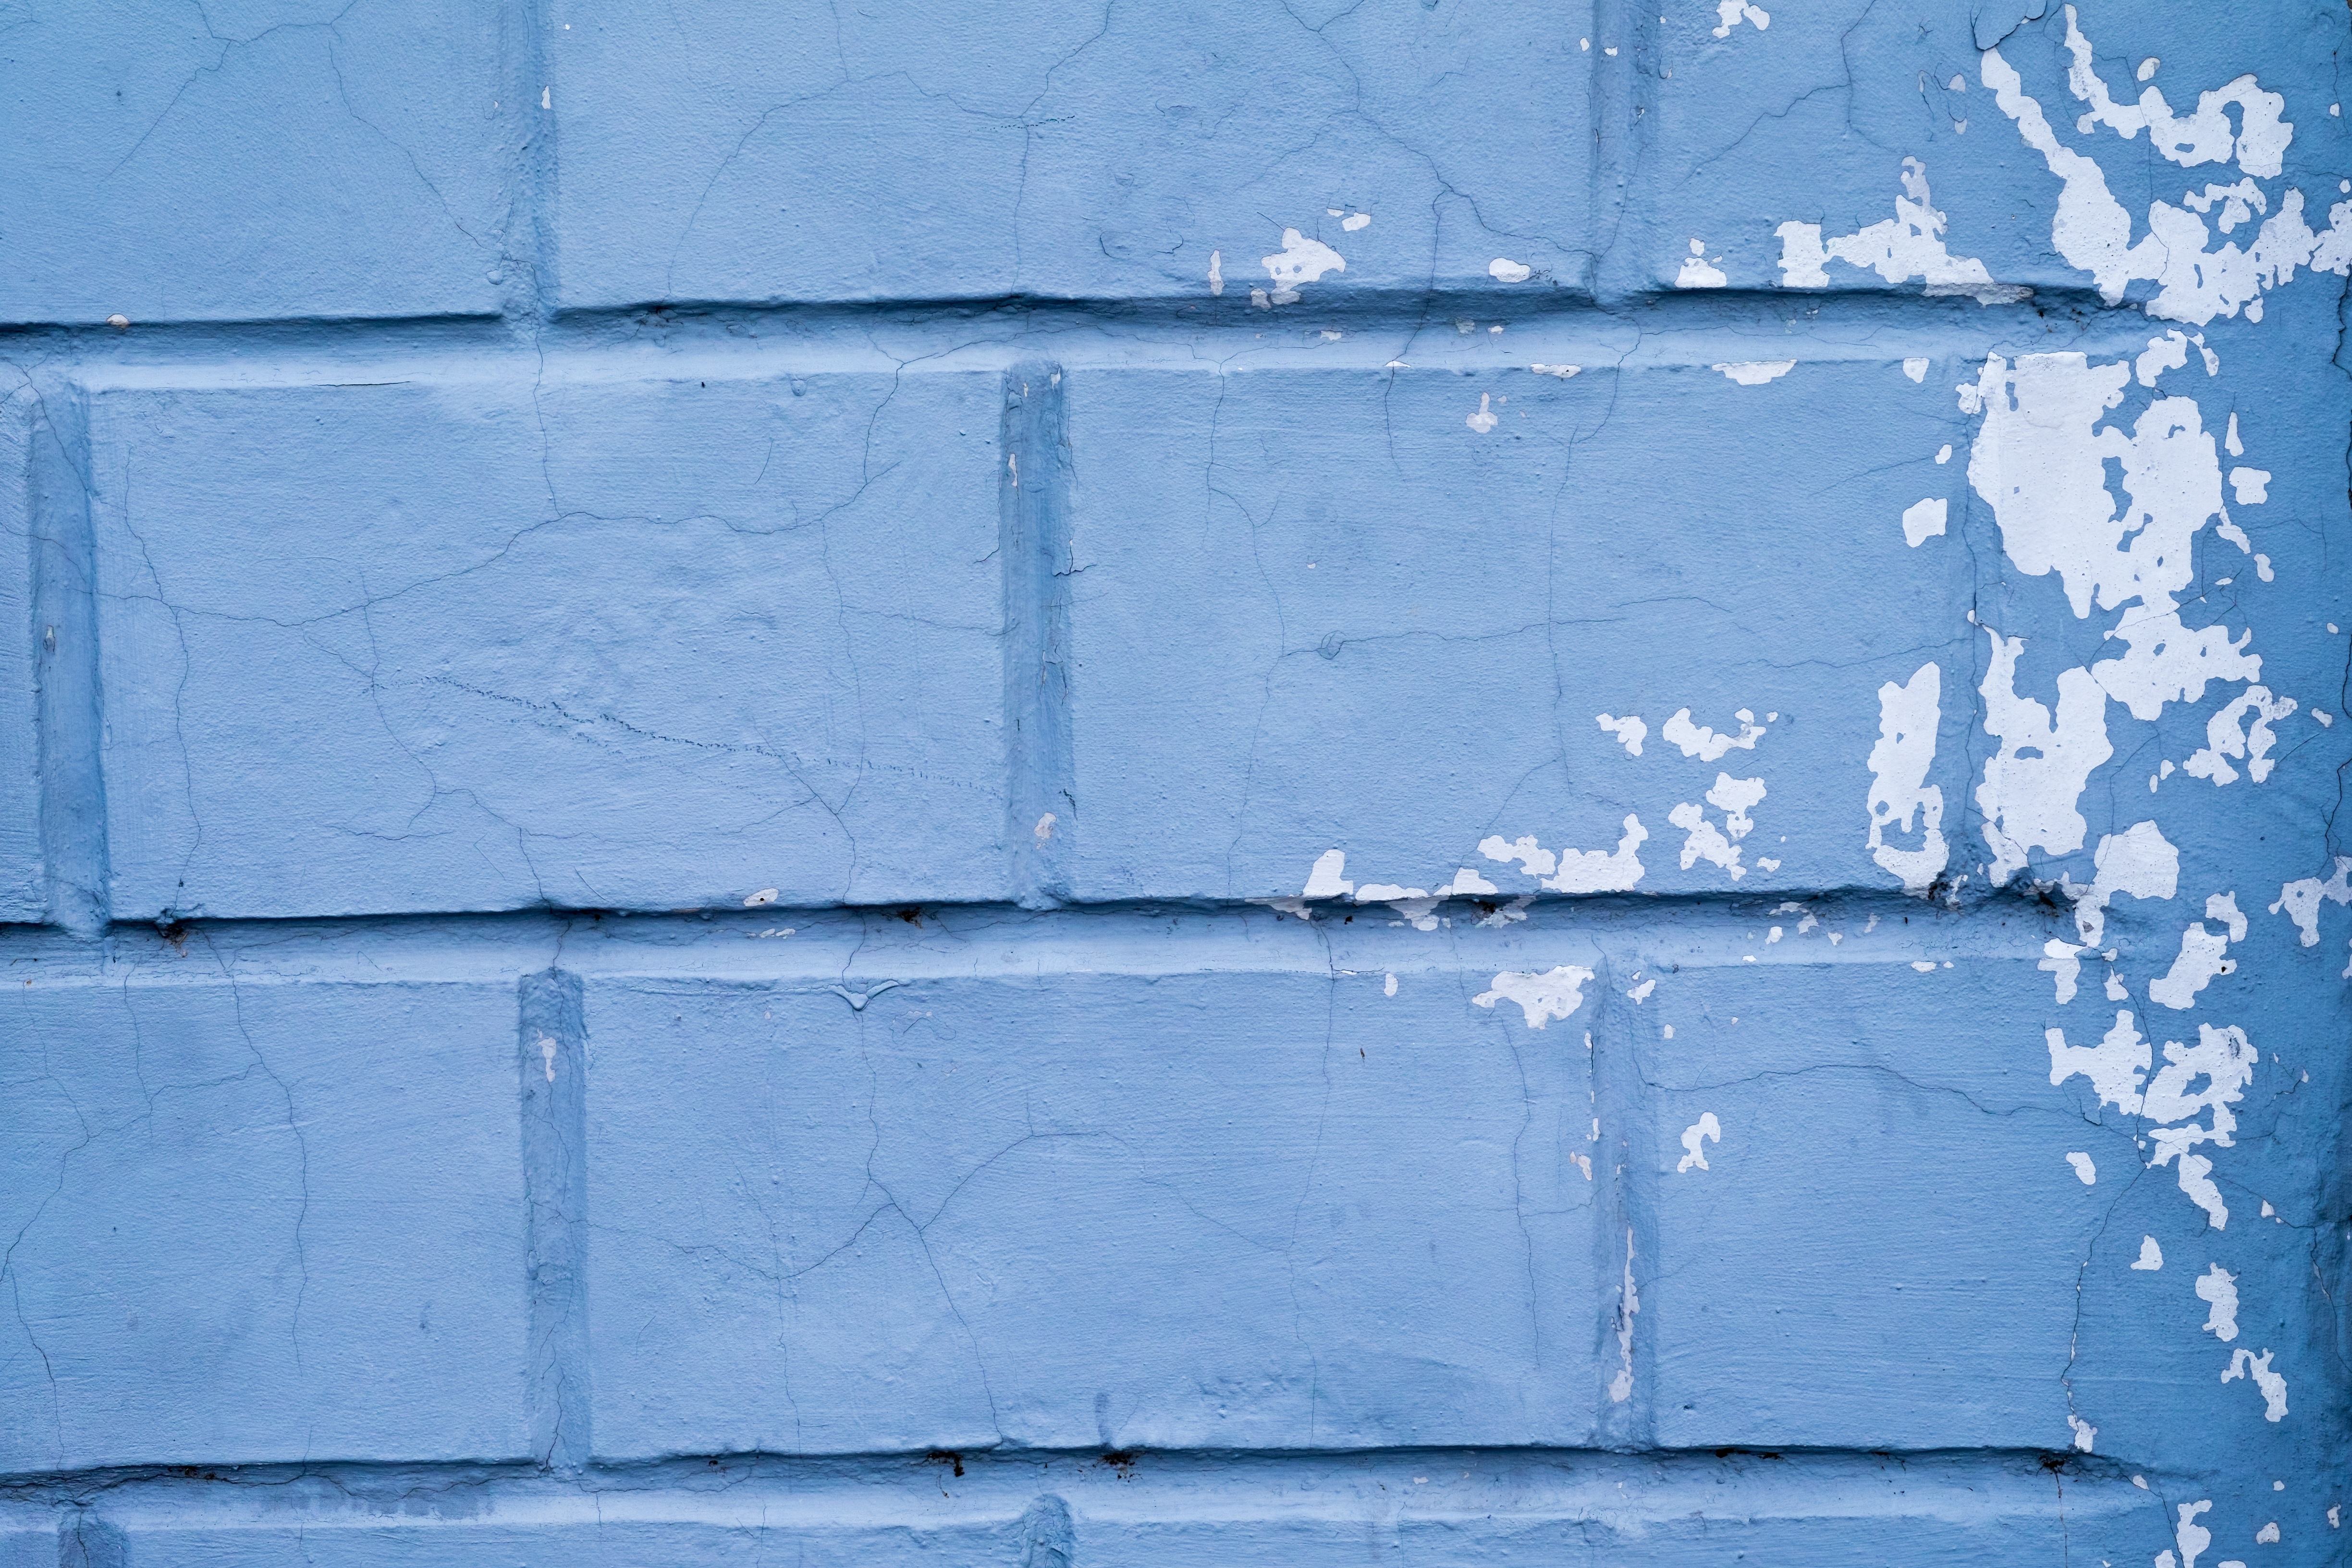
architecture, white, house, texture, building, city, wall, construction, grunge, blue, brick, material, brick wall, block, fortress, background, design, barrier, brickwork, freezing, tacky, element, solid, wall house, deadlock, wall building, the fa ade of the